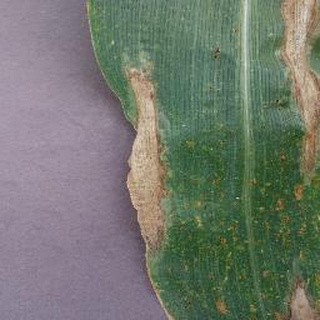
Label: corn_northern_leaf_blight